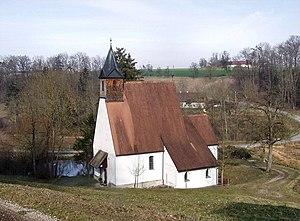
Fischlham est une commune autrichienne du district de Wels-Land en Haute-Autriche.